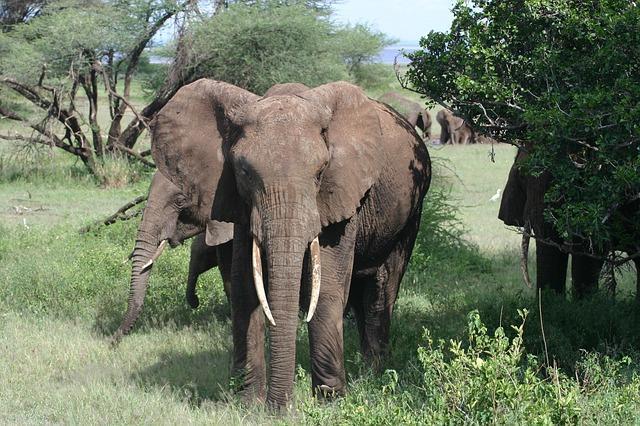
elephant